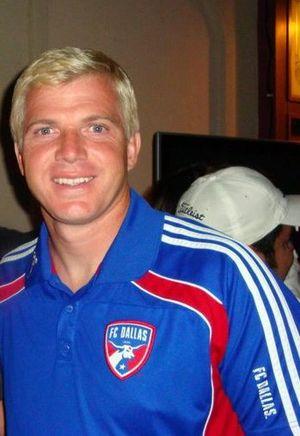
Kevin Eugene Hartman est un footballeur américain né le 25 mai 1974 à Athens, qui joue au poste de gardien de but.